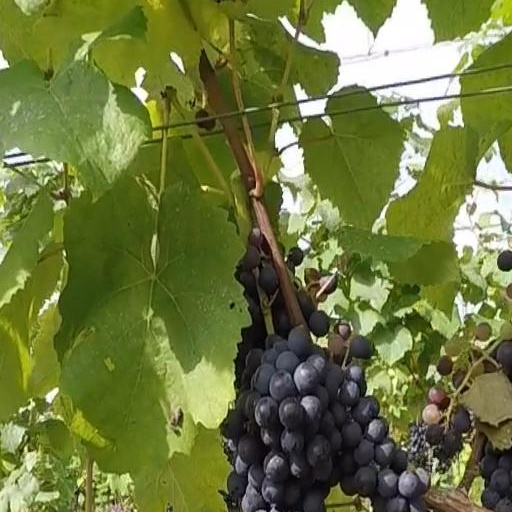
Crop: grape